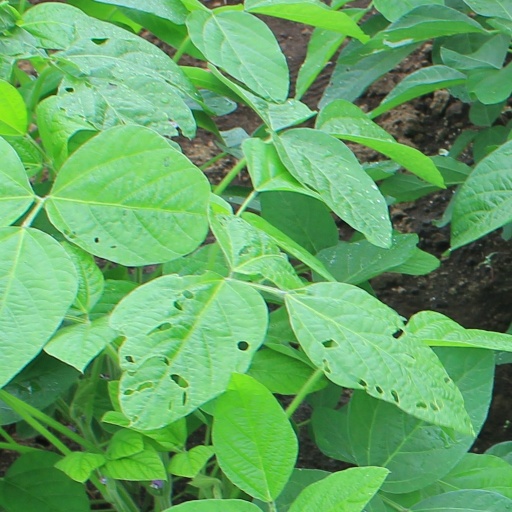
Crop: soybean